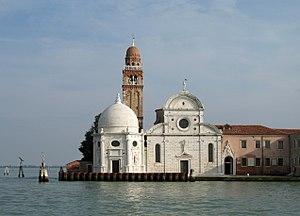
Venise (Italie)